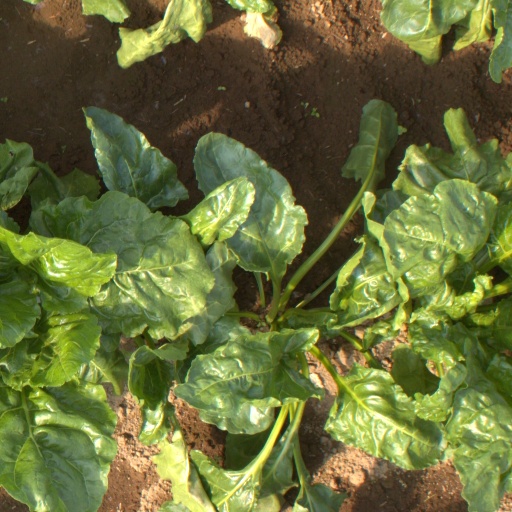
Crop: sugar beet